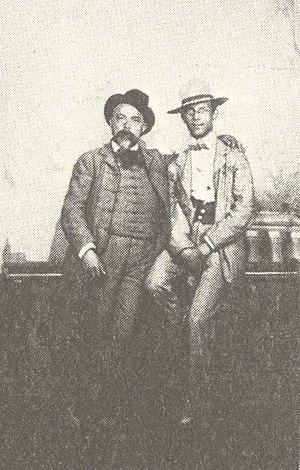
Árpád Tóth, né le 14 avril 1886 à Arad et décédé le 7 novembre 1928 à Budapest, est un poète et traducteur hongrois.